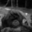
Label: chimpanzee